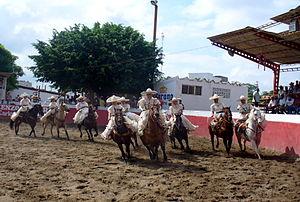
Dans le centre-ouest du Mexique, le charro est un type de cavalier dont la spécificité actuelle et le costume datent de la seconde moitié du XIXᵉ siècle, à l'origine propriétaire terrien possédant des chevaux et du bétail, ne dépendant que de lui-même.